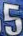
Number: 5